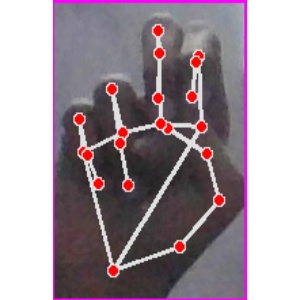
अक्षर: ह